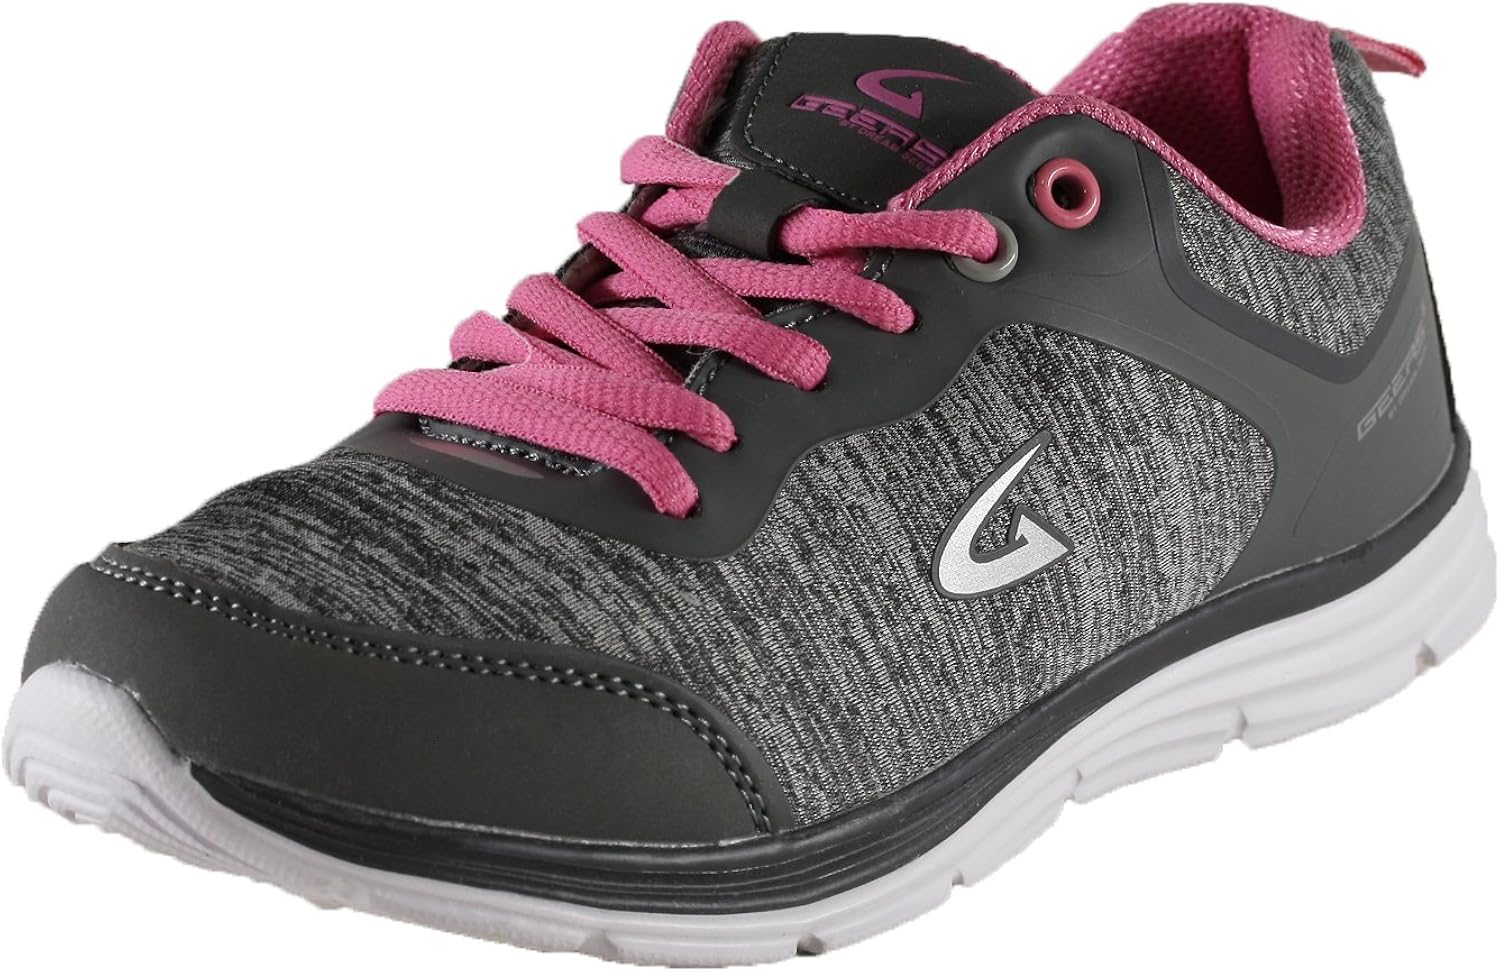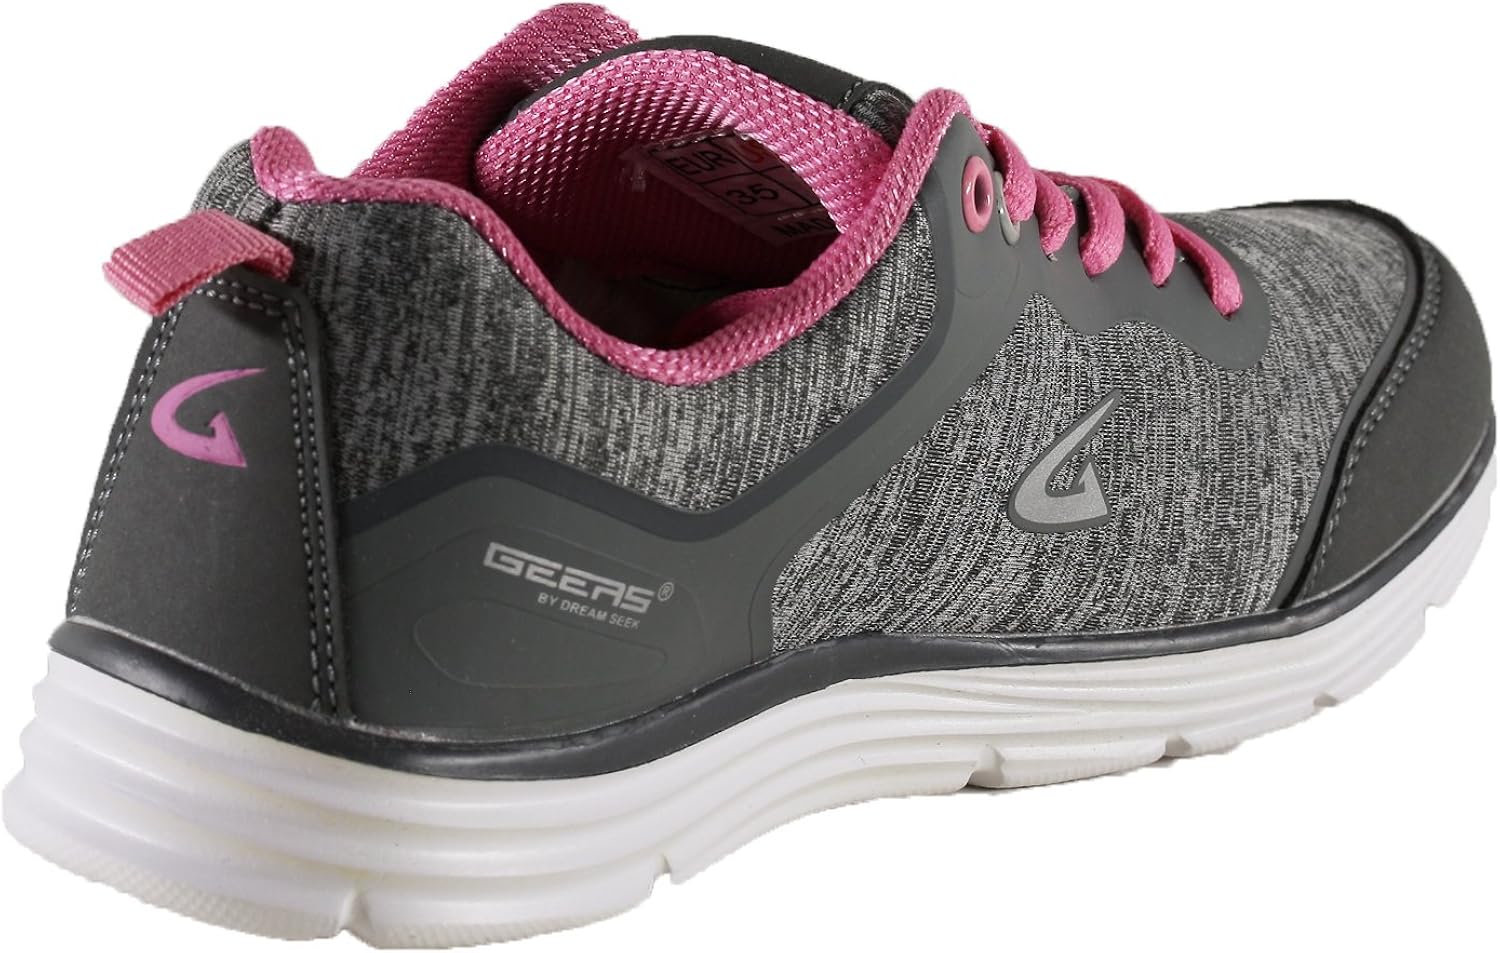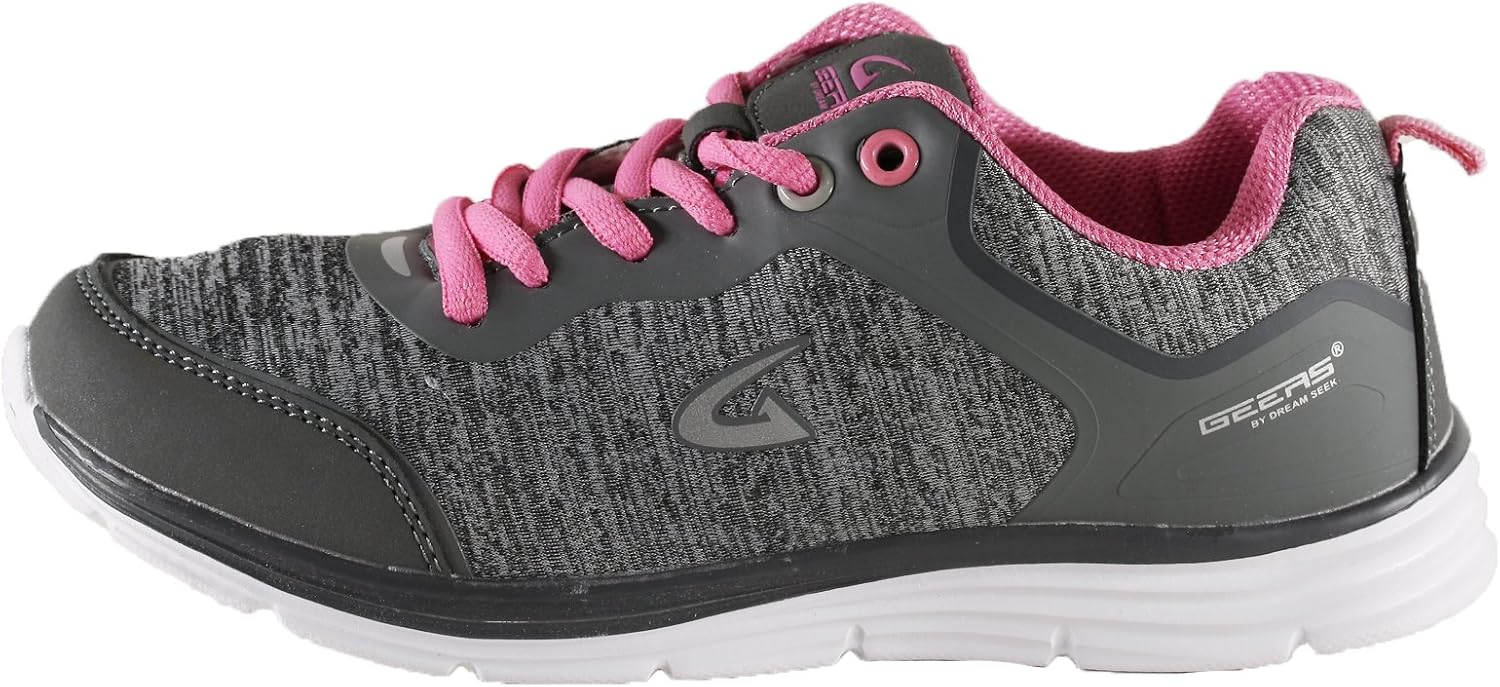
Geers Women's 1865 Casual Athletic Fashion Sneaker
Category: AMAZON FASHION
These stylish women's shoes feature a canvas texture and soft material on the outer edges. Also has a soft matte material on the back outer edges of the shoe and has stitching on the outer sides as well.
Features: Fabric | Light weight | Two tone color | Lace up | Back strap